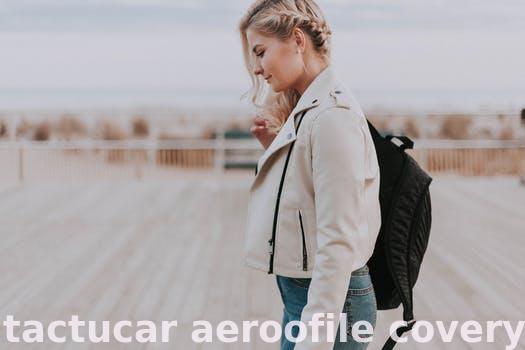
Label: Watermark